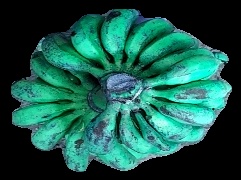
Variety: rasbale
Grade: grade3